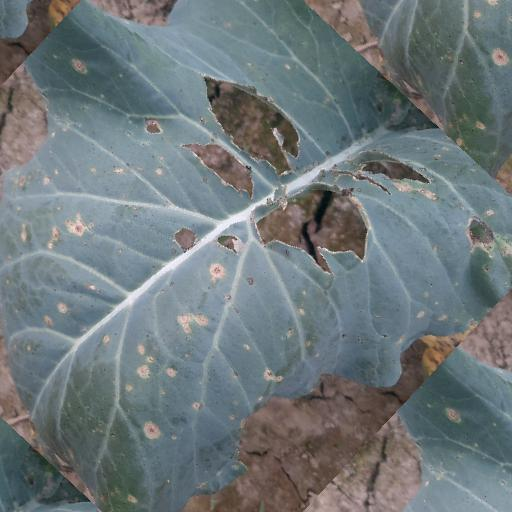
Label: Black Rot